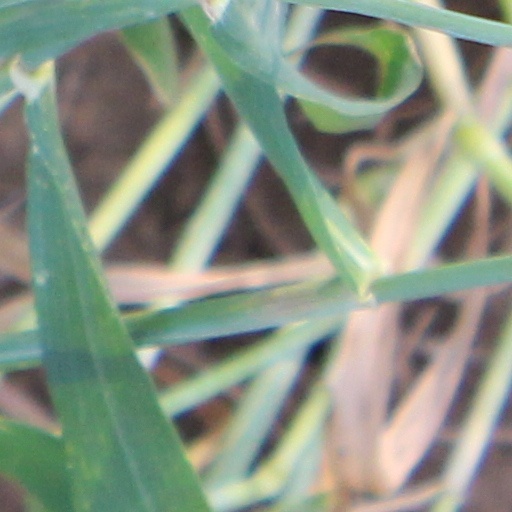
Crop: wheat